Özgön

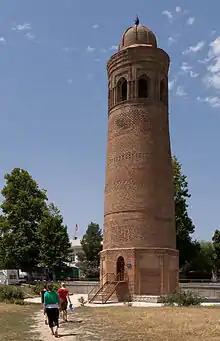
Uzgen Minaret tower.

Özgön or Uzgen (from Sogdian Uzkand ("city of the "Uz" ") is a town in Osh Region, Kyrgyzstan. It is a city of district significance and the seat of Özgön District. Its population was 62,802 in 2021.